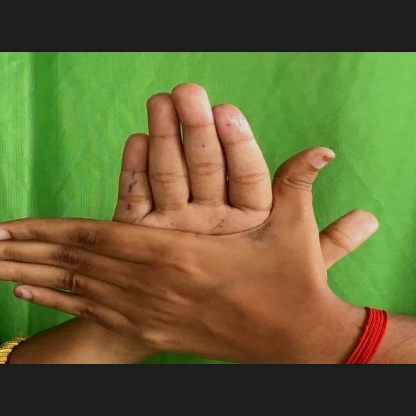
Mudra: Chakra